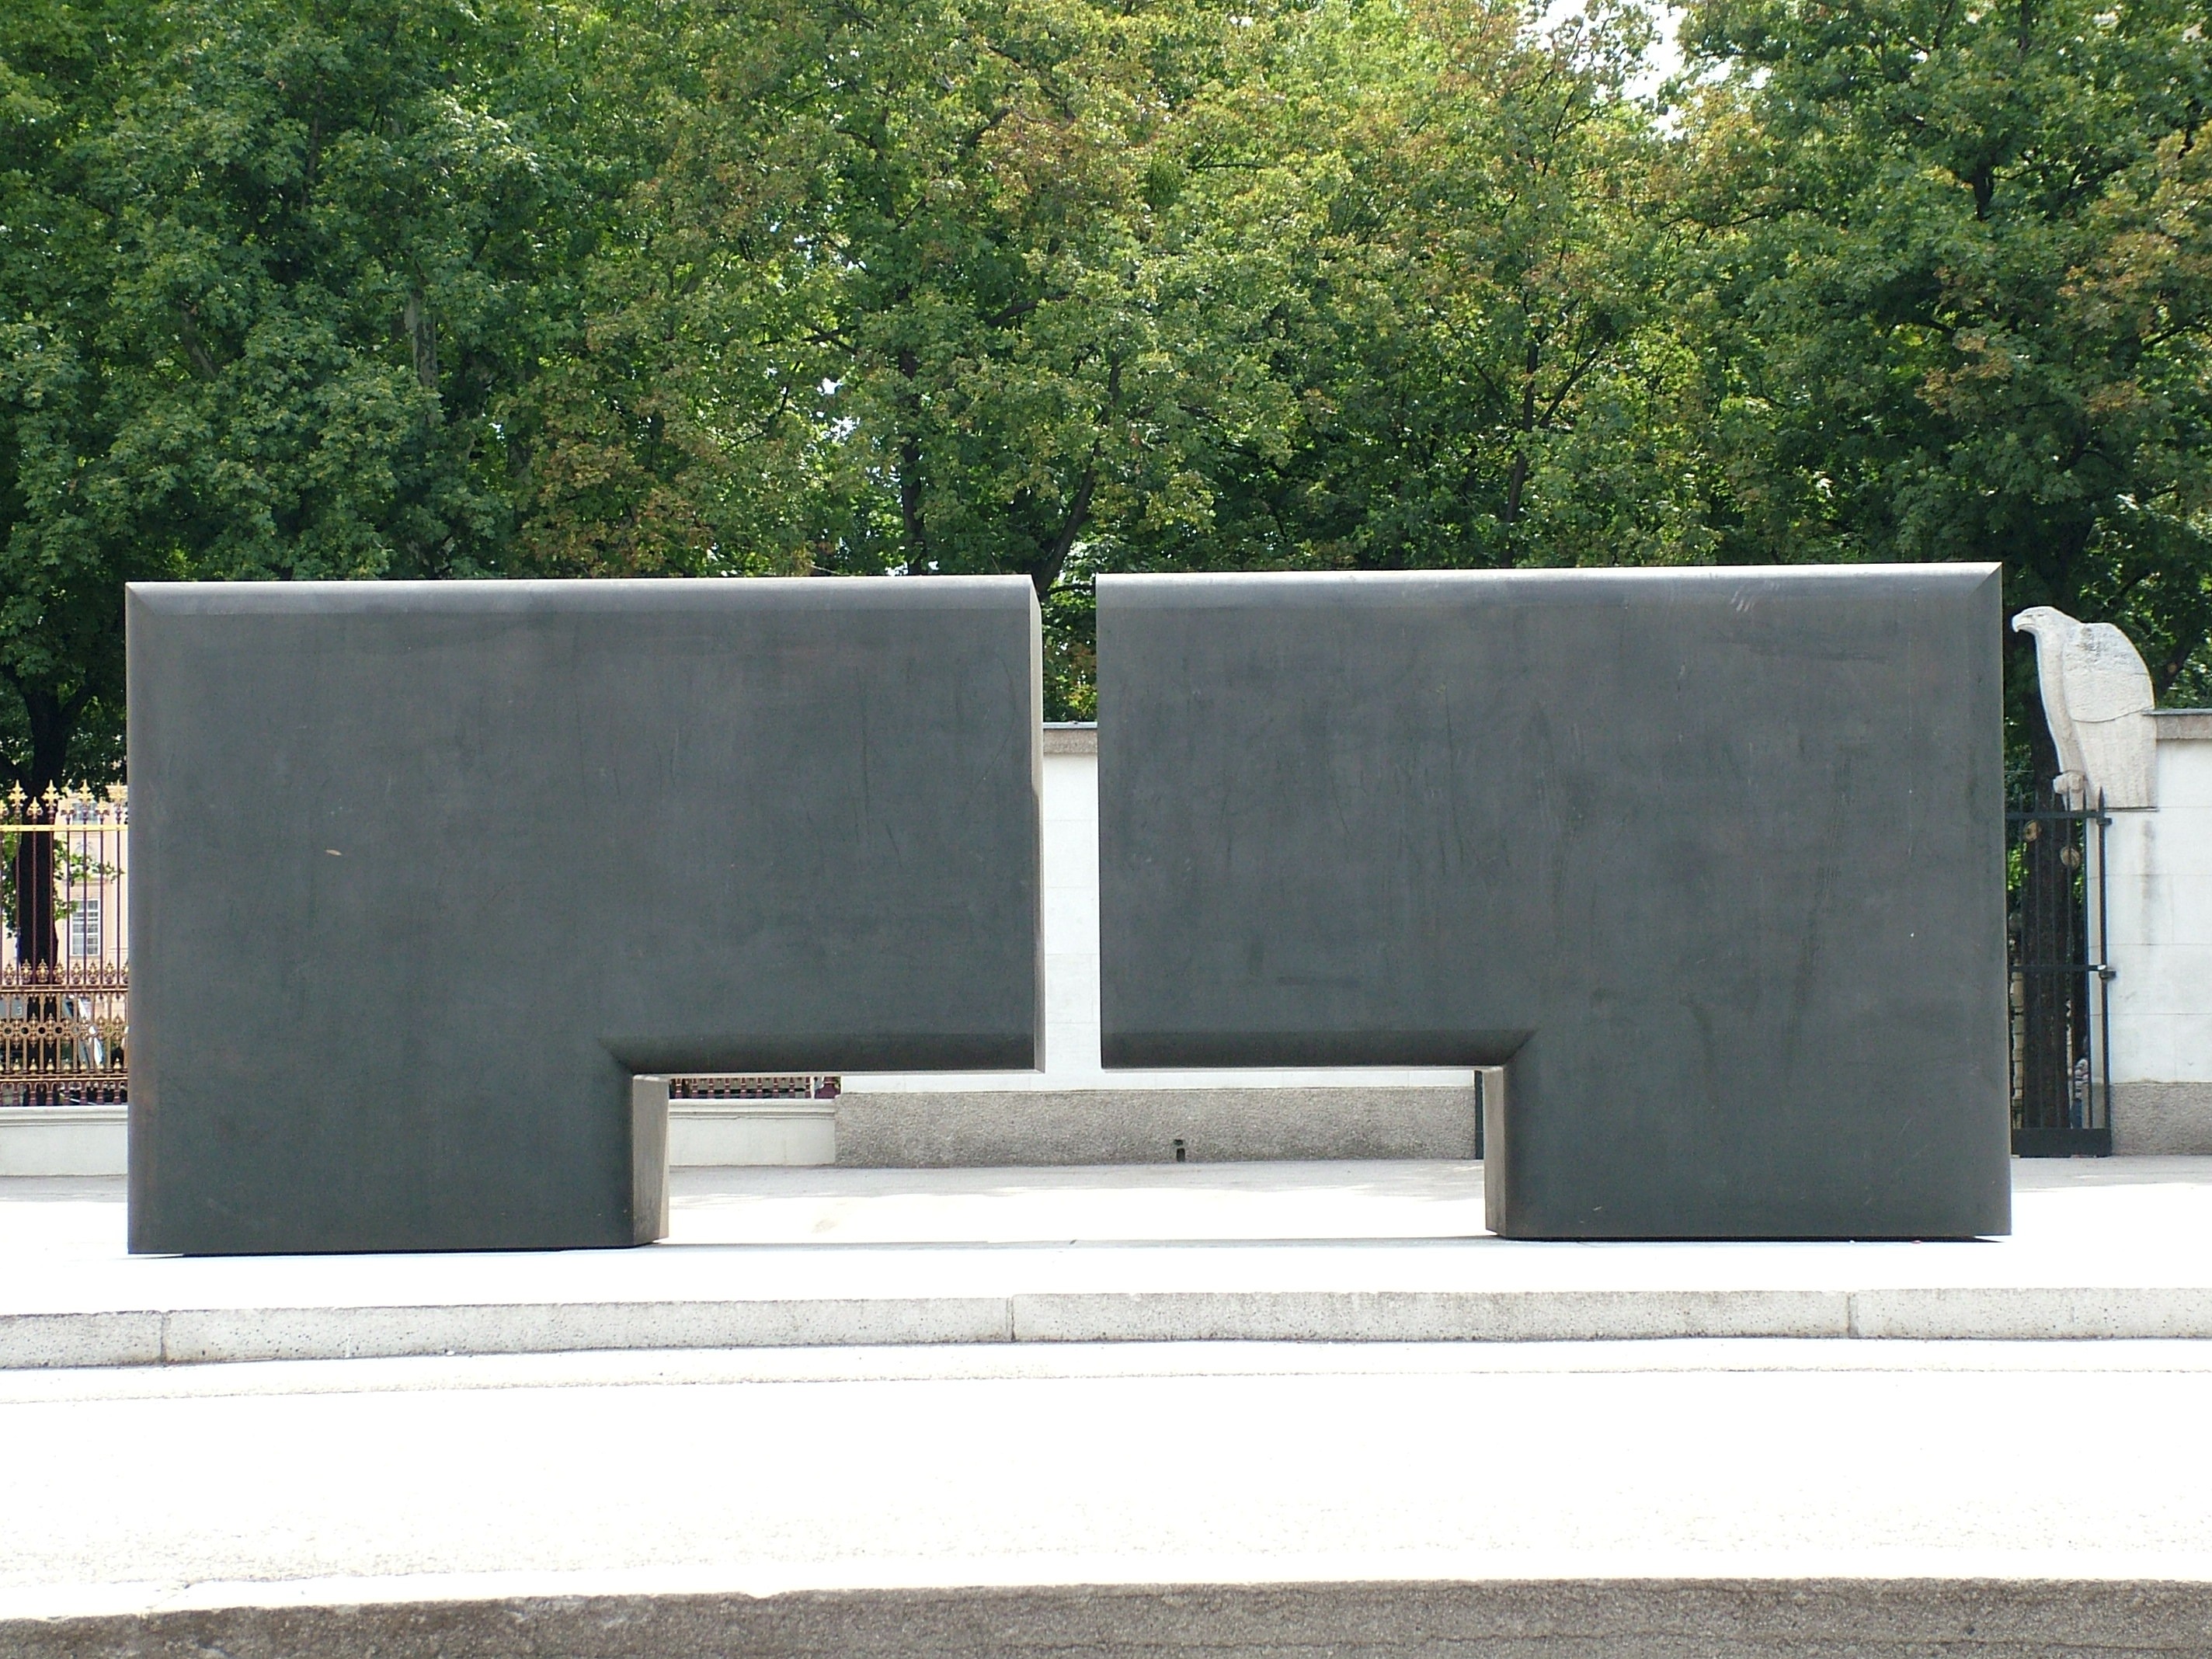
wall, facade, gate, memorial, stones, parallel, connection